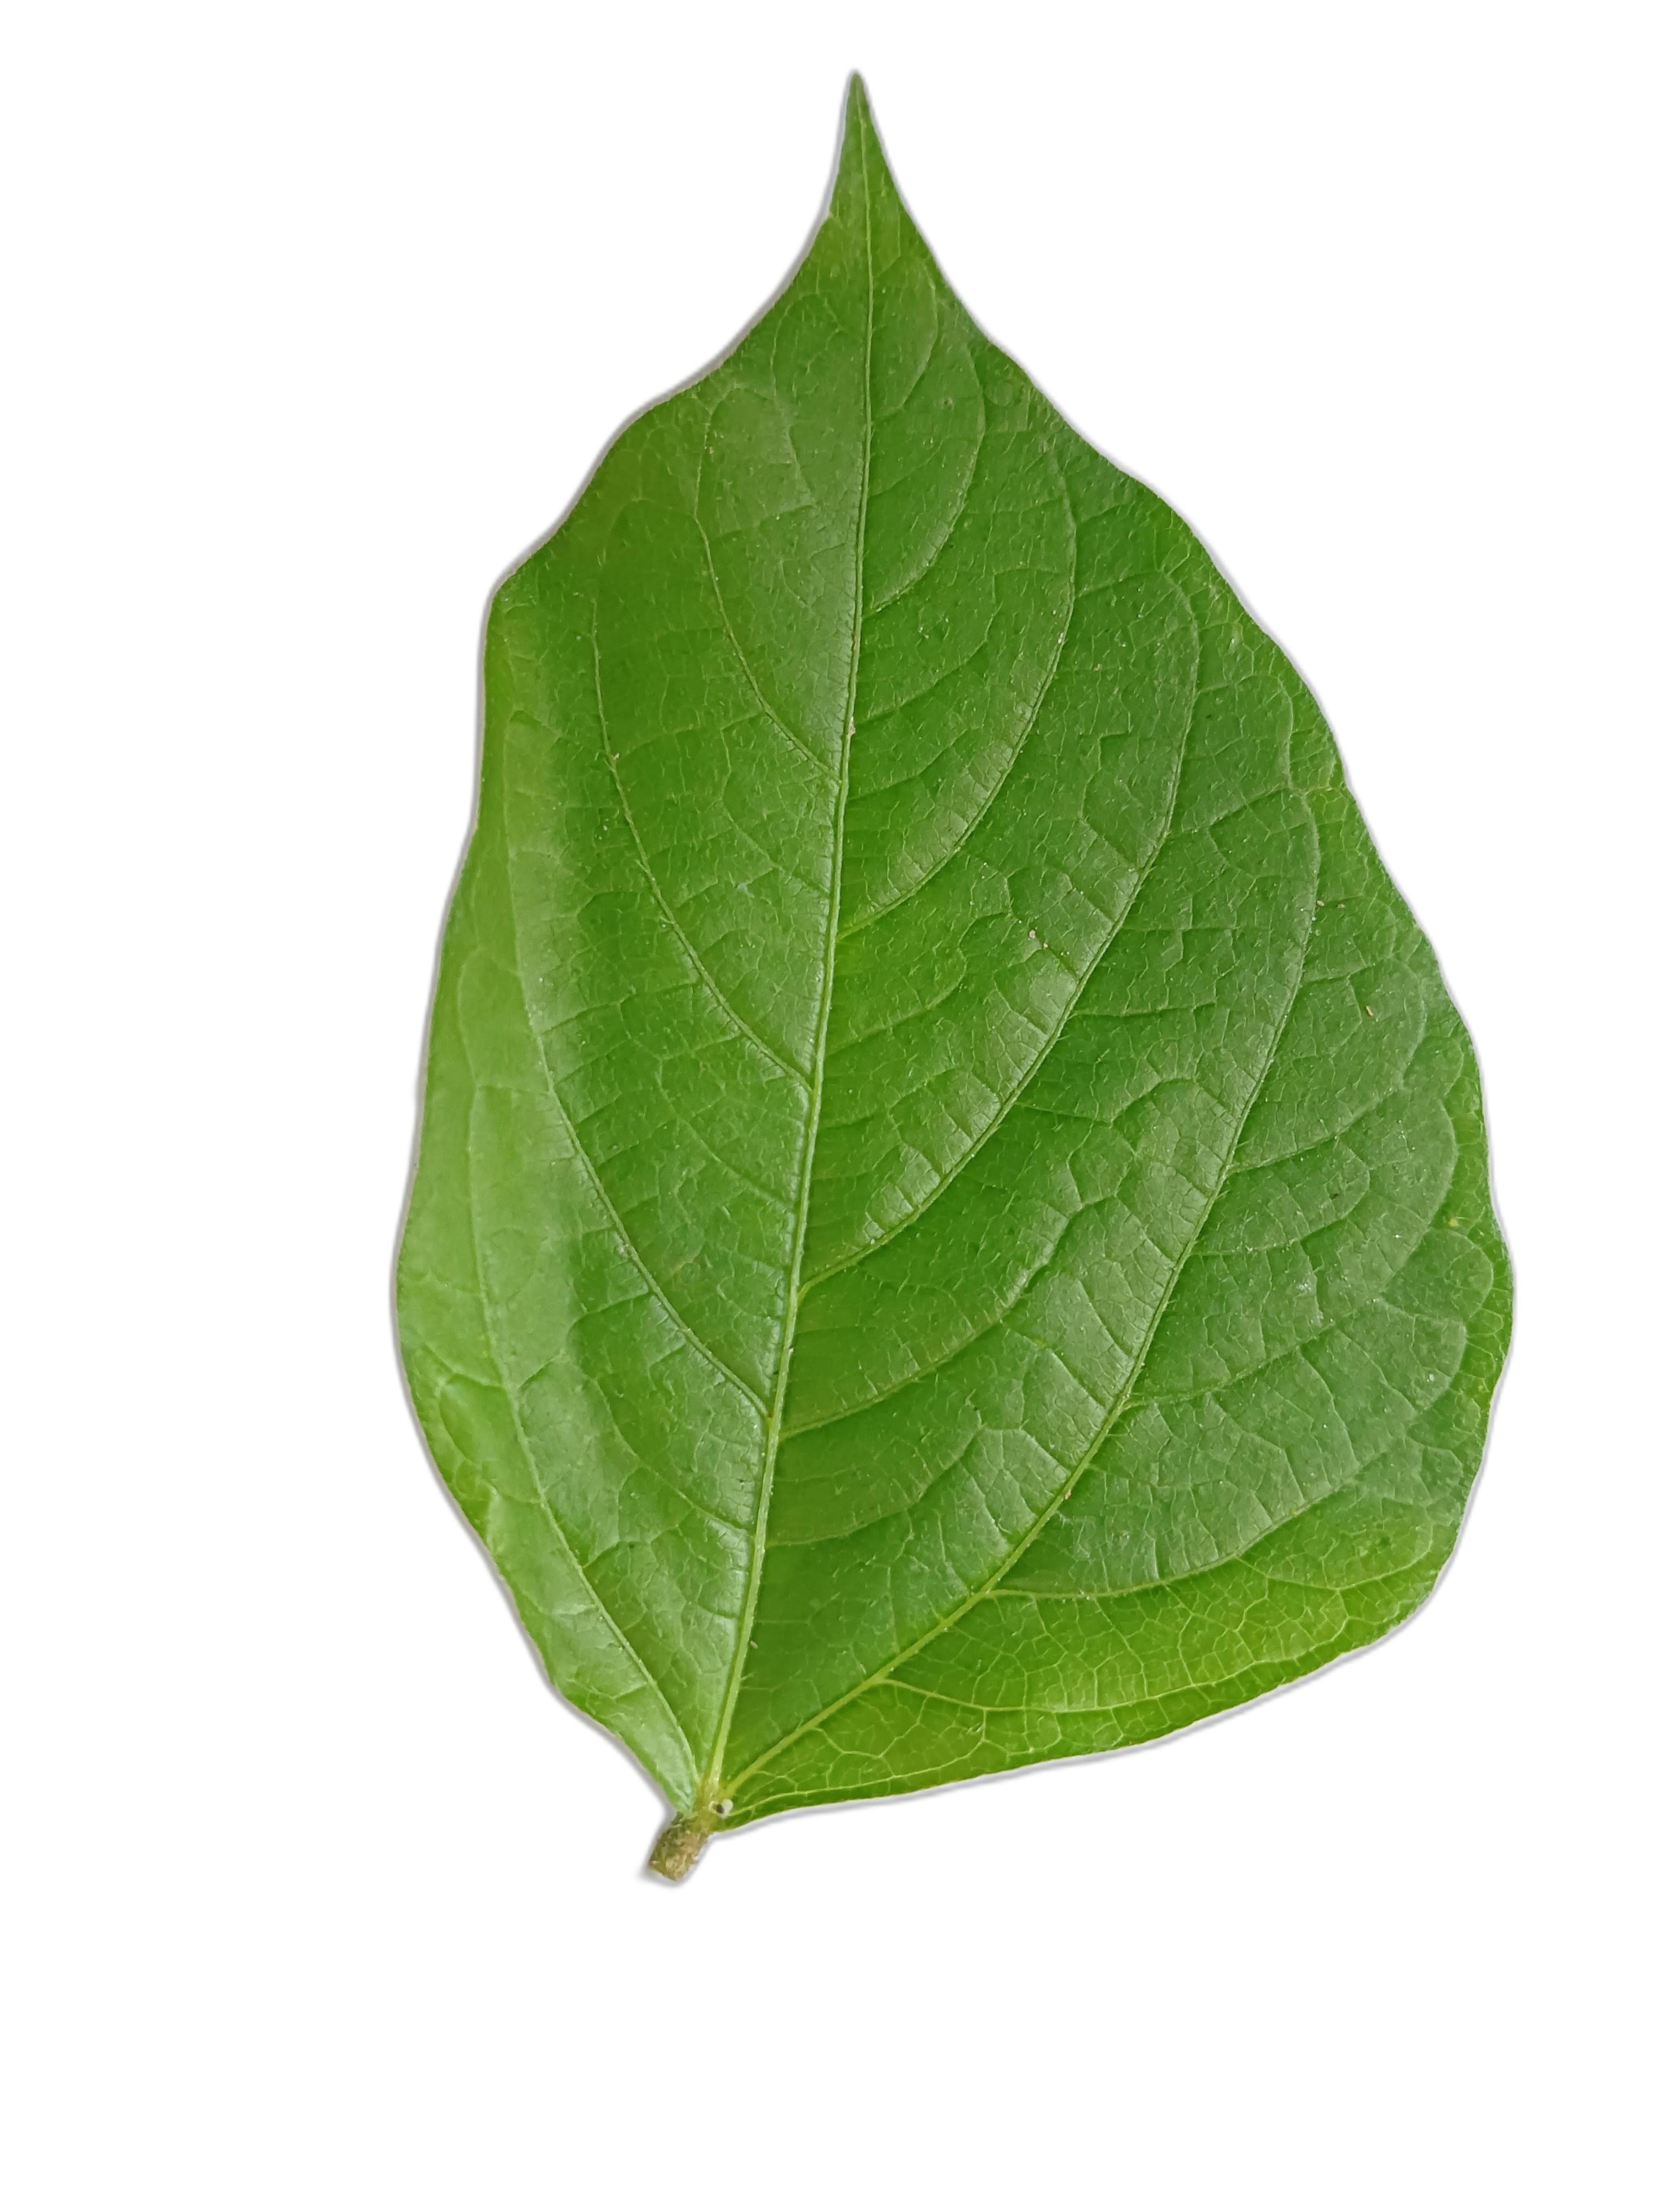
Label: Healthy